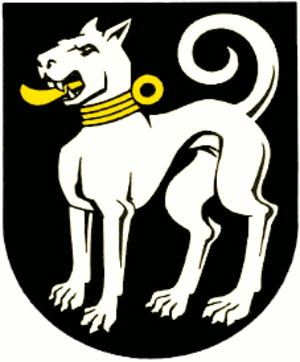
Ermatingen est une commune suisse du canton de Thurgovie, située dans le district de Kreuzlingen.